Stepan Shaumian

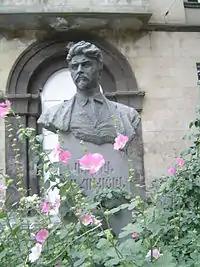
The bust of Stepan Shaumian in front of Stepan Shahumyan School #1 in Yerevan, Armenia

Stepan Gevorgi Shaumian was born to a family of Armenian cloth merchants in Tiflis (Tbilisi), then part of the Russian Empire. His family was descended from the Shaumian line of "meliks" (Armenian nobility) of Meghri; one of his ancestors, also named Stepan Shahumian, took part in Davit Bek's rebellion in the 1720s. He became involved in revolutionary politics as a student in Tiflis. He graduated in 1898 and entered the Riga Polytechnic Institute, but left when his family ran into financial difficulties, and found work as a proofreader. In 1899, he formed Armenia's first Marxist group in the village of Jalaloghli (today the town of Stepanavan). In 1900, he returned to Riga to resume his education at the Polytechnic Institute and joined the Russian Social Democratic Party (RSDLP). In 1902, he was expelled from the institute, arrested, and exiled back to Transcaucasia.